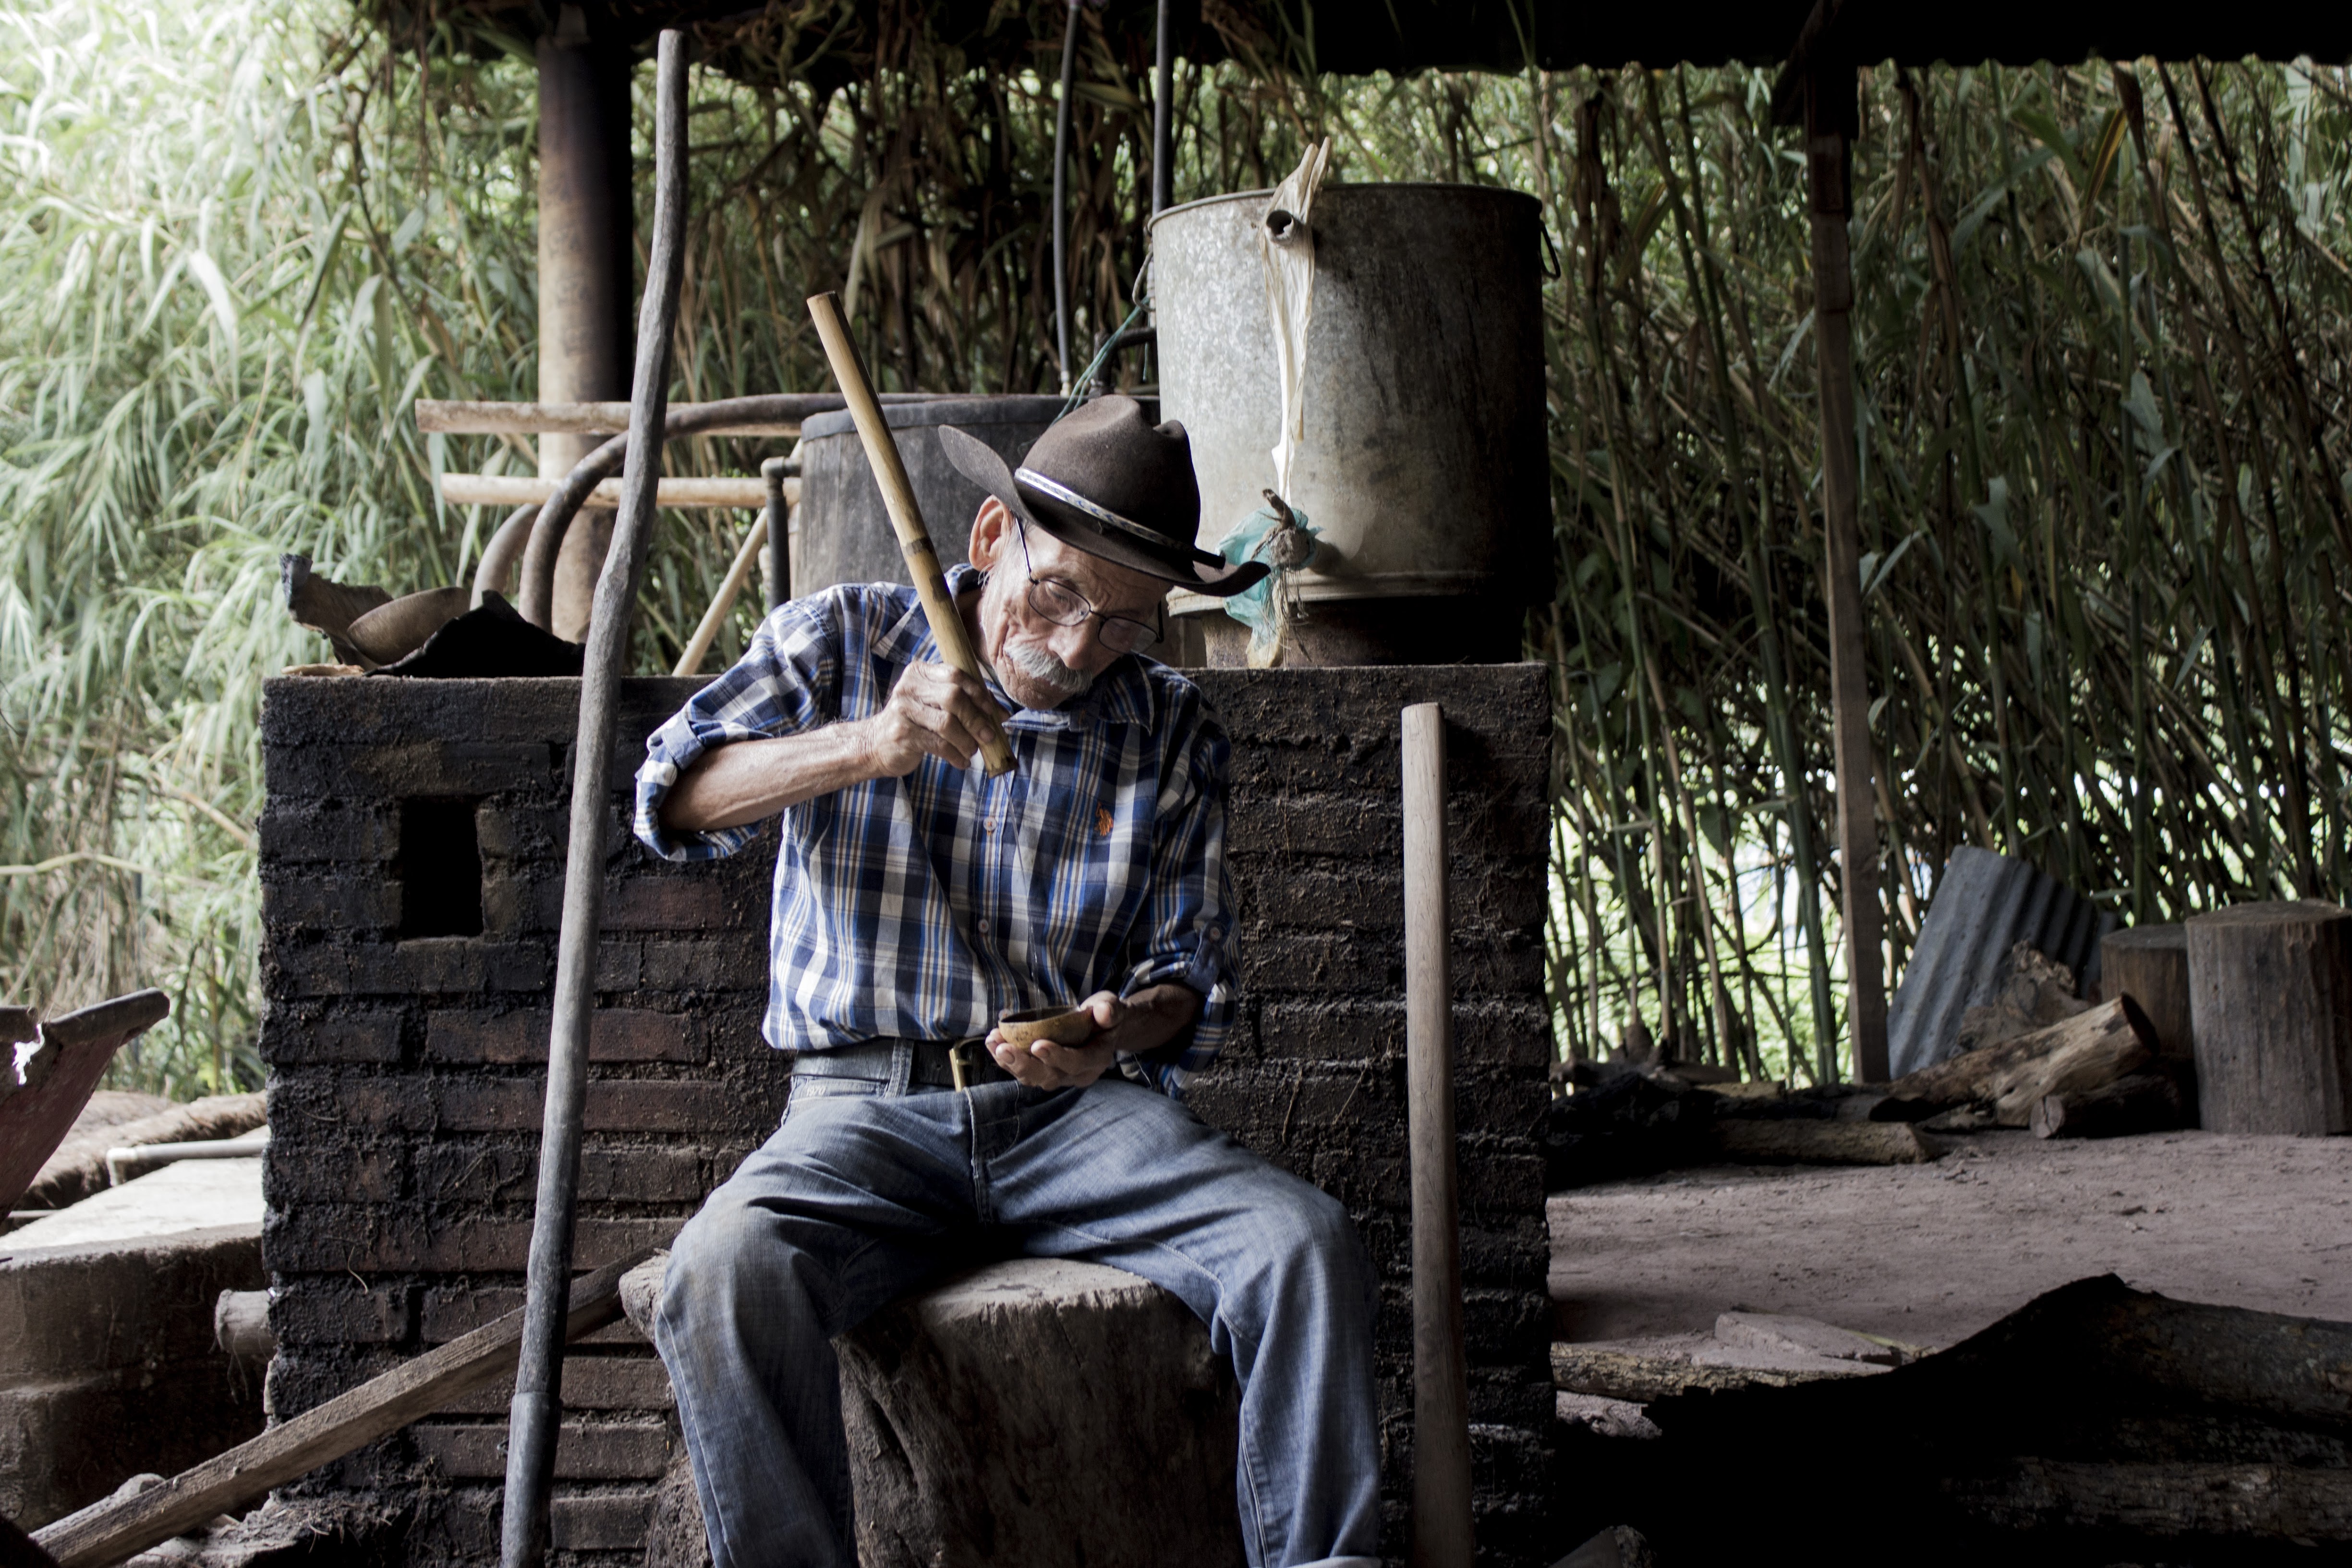
sitting, tree, photography, plant